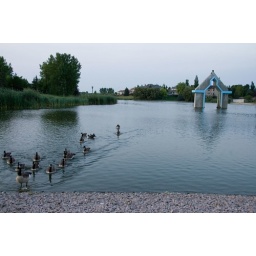
Canada Geese on the lake in Linden Woods. This is where we go walking in the evening.